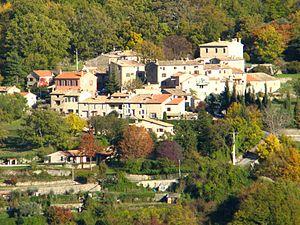
Courmes (Alpes-Maritimes)
Courmes est une commune française située dans le département des Alpes-Maritimes, en région Provence-Alpes-Côte d'Azur.